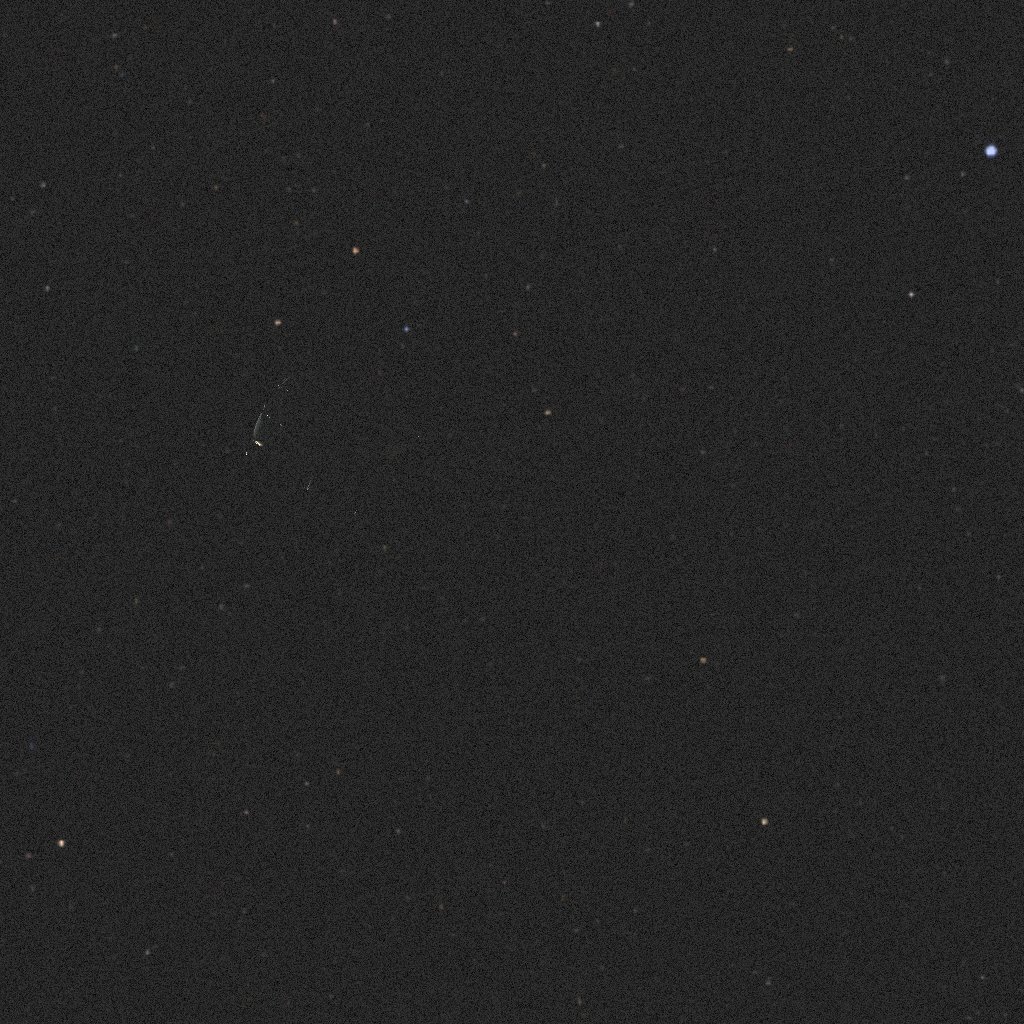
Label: cheops